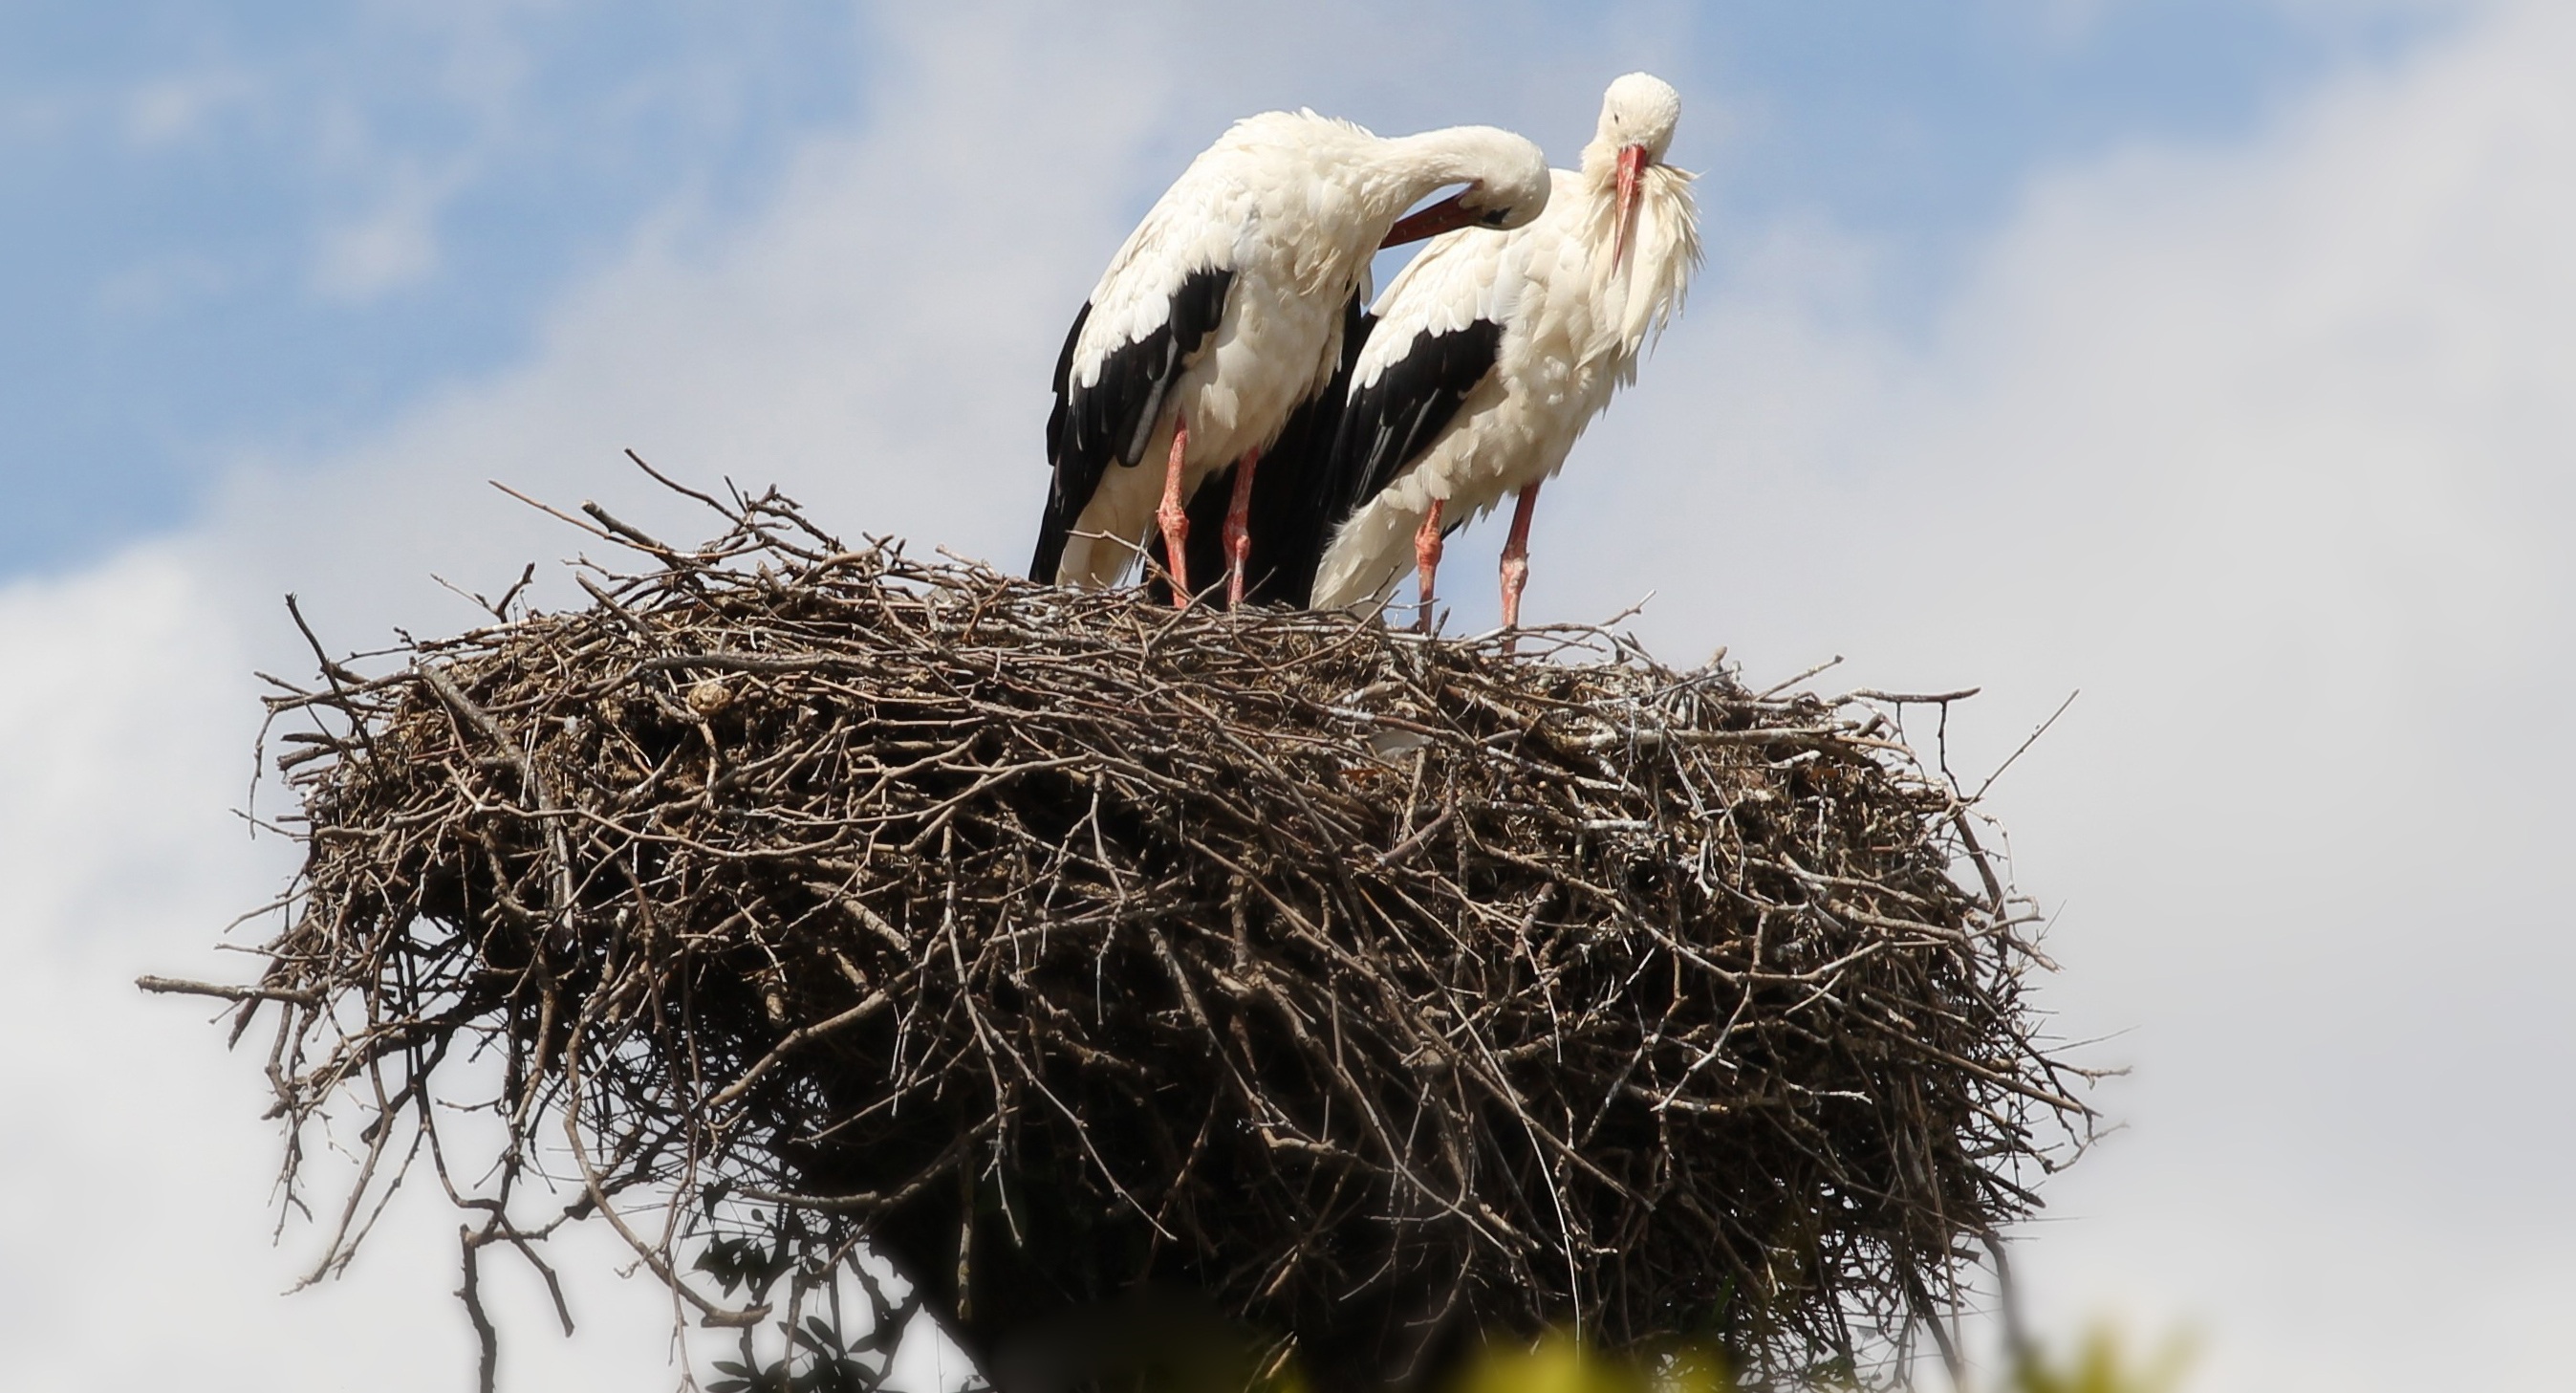
bird, wing, sky, wildlife, beak, couple, fauna, stork, vertebrate, nest, white stork, storks, ciconiiformes